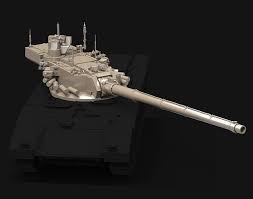
Label: T-14